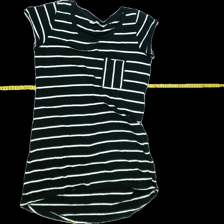
View: front
Type: Top
Category: Ladies
Brand: Not Applicable
Colors: Black, White
Material: 100% Cott
Pattern: Striped
Cut: C-collar, Long
Size: L
Season: All
Trend: No trend
Stains: No
Price range: 50-100
Recommended usage: Reuse